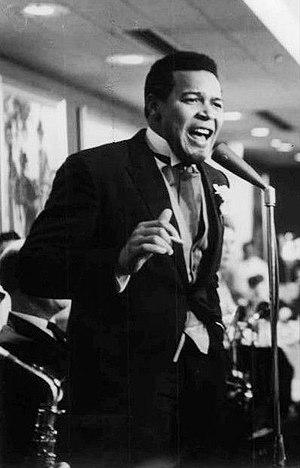
La chronologie du rock, présente les principaux événements de ce genre musical et des différents courants qui en sont issus.